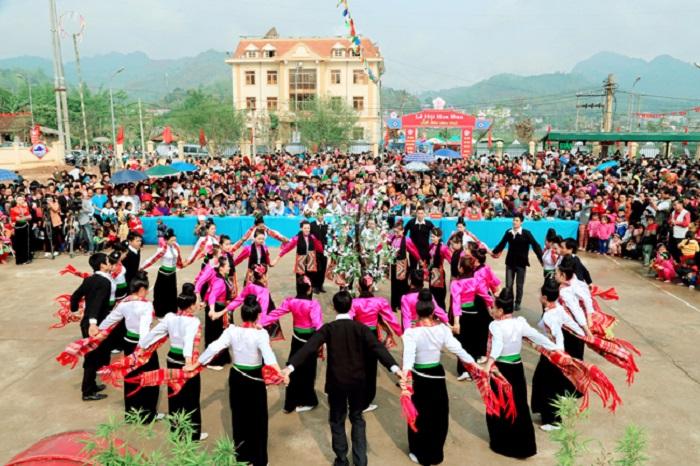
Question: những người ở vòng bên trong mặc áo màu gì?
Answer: những người ở vòng bên trong mặc áo màu tím